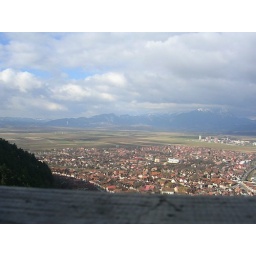
Apparently the mountain in the background is a wildlife preserve for bears, mountain lions and vipers.